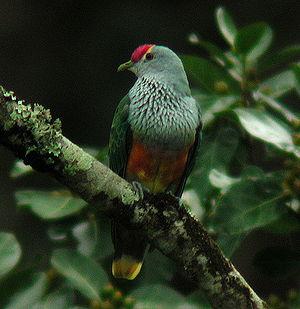
Le Ptilope à diadème est une espèce d'oiseau de à la famille des Columbidae.